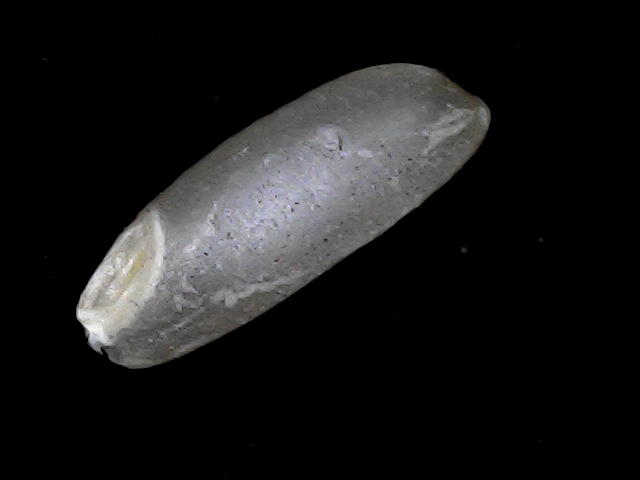
Rice variety: BD93